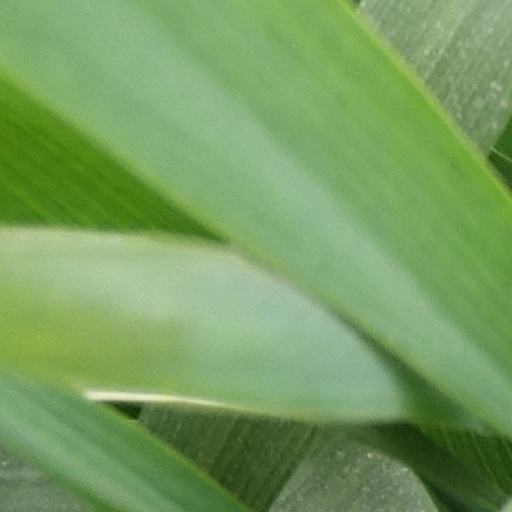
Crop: wheat